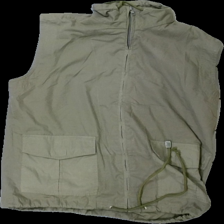
View: front
Type: Vest
Category: Unisex
Brand: Not in the list
Brand text on label: First in Line
Colors: Green
Material: 63% polyester, 37% cotton
Cut: Regular
Size: M
Season: All
Price range: <50
Recommended usage: Reuse